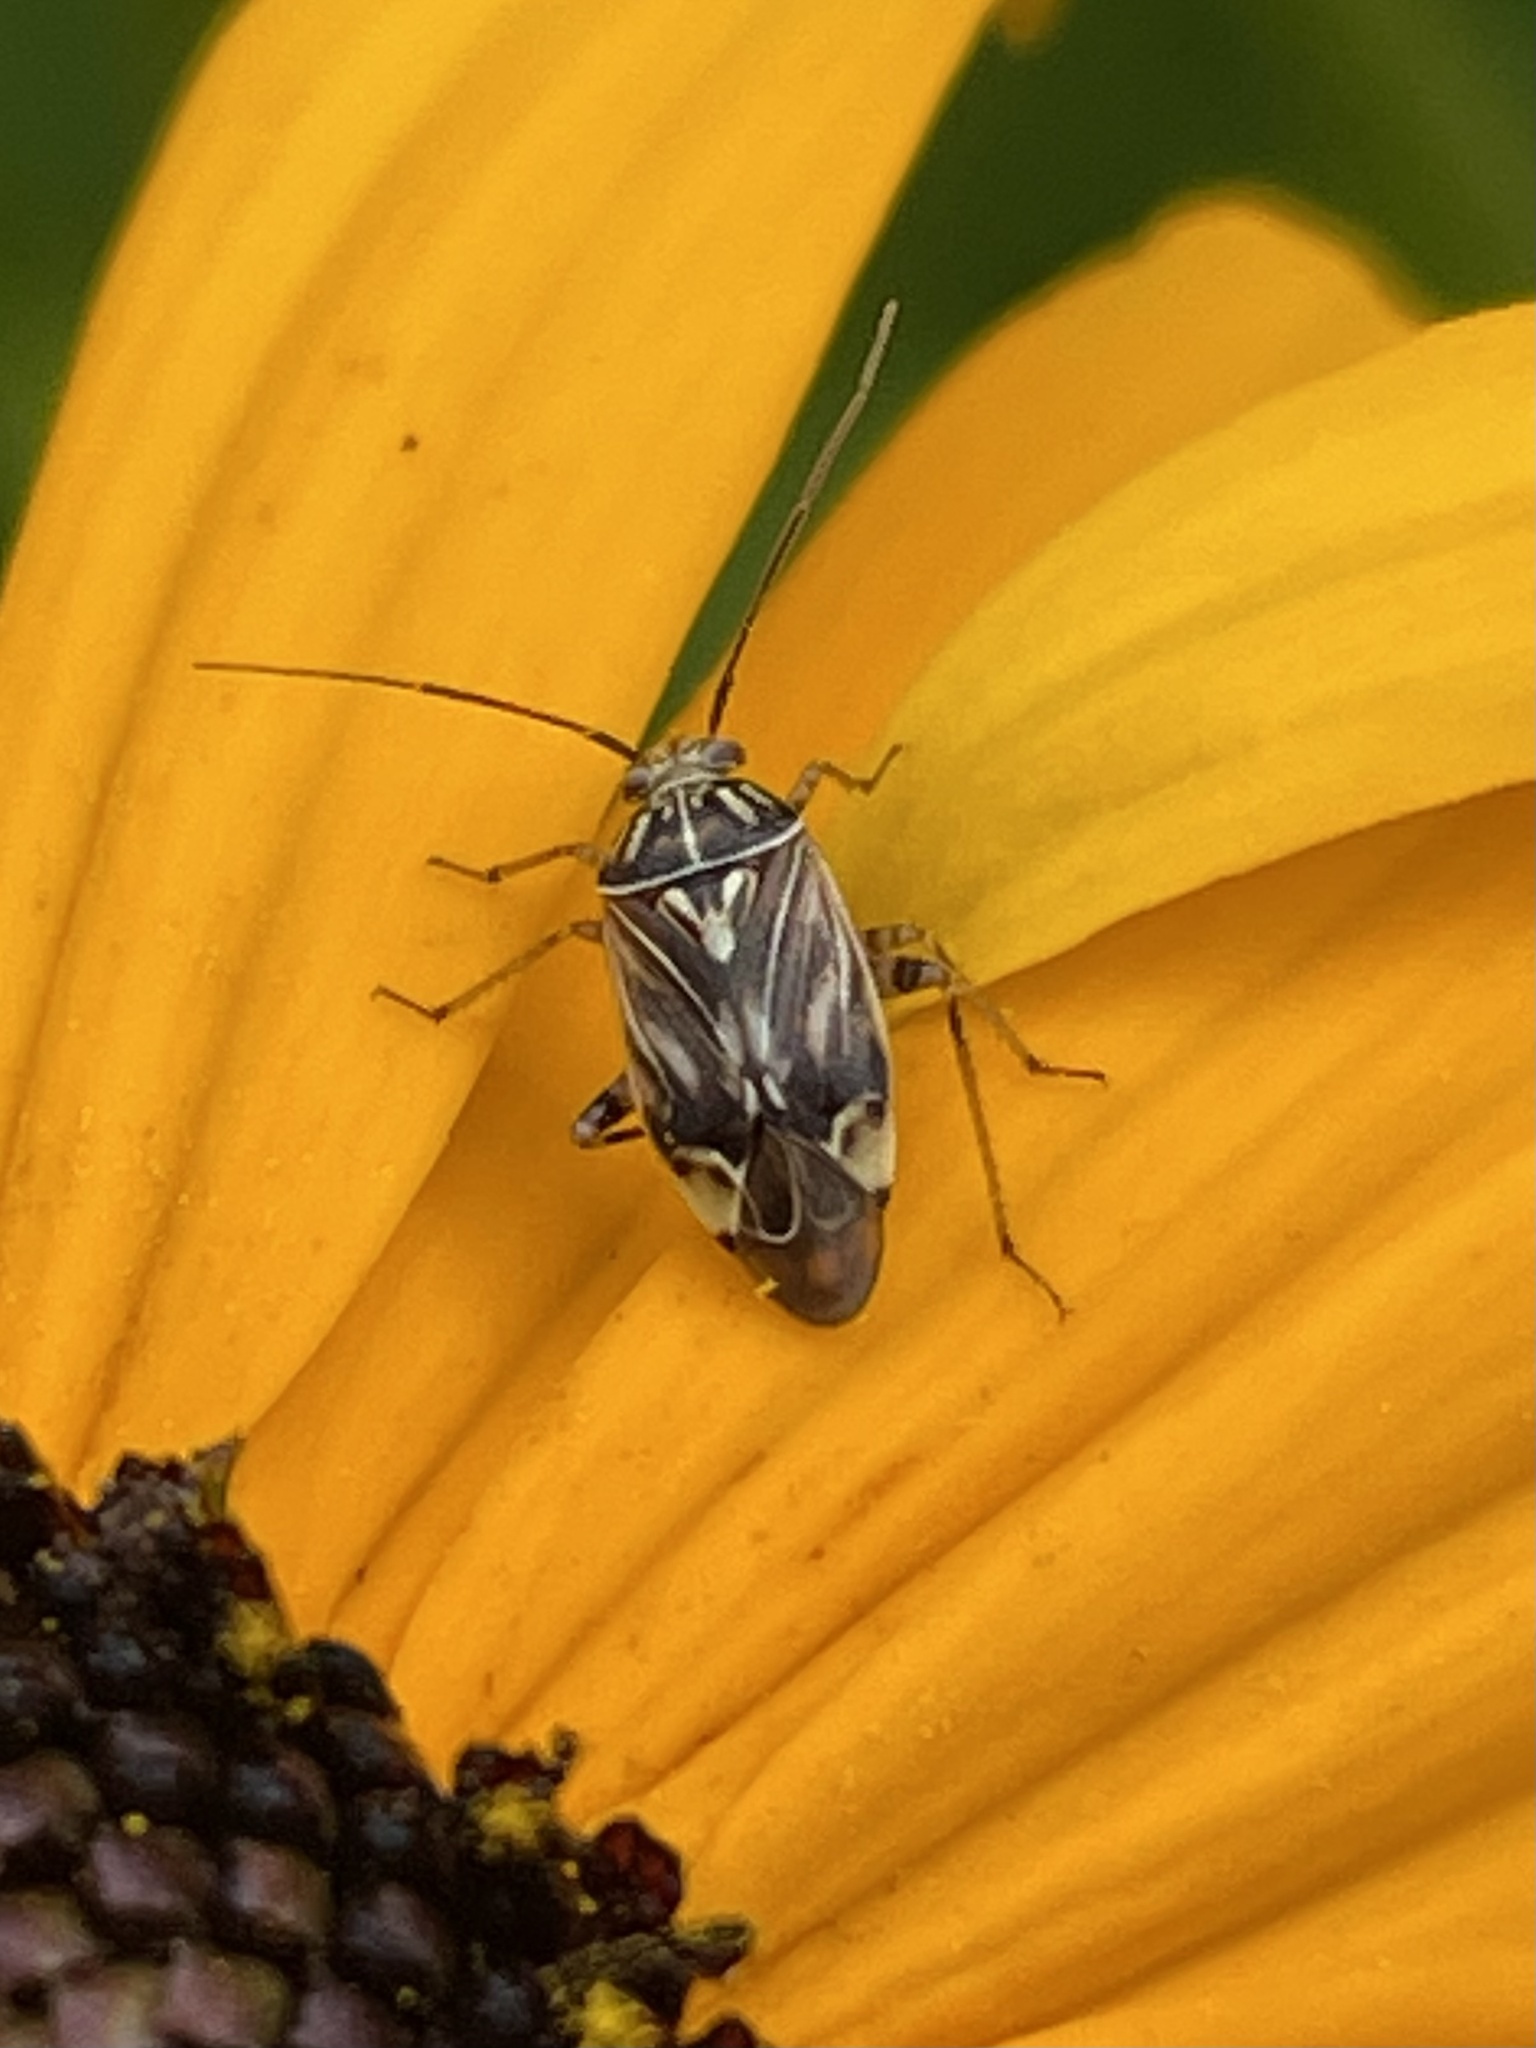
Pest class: lygus_bug